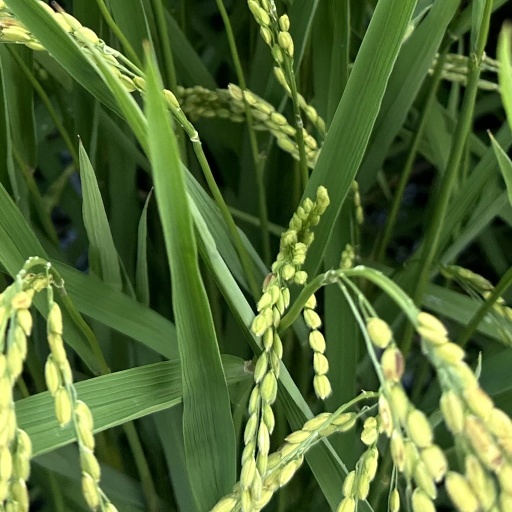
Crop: rice